Princes Park (stadium)

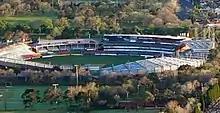
View from the air circa 2007

In January 2007, Graham Smorgon, then-president of the Carlton Football Club, announced a redevelopment proposal involving the demolition of most of the stands, returning much of the ground to parkland and the establishment of club training facilities and community centre. On 7 June 2007 it was announced that the stadium would receive a redevelopment to provide the Carlton with elite training and administration facilities. The proposed redevelopment incorporated a gymnasium, weights and stretch areas, a 4-lane, 25-metre indoor heated pool, medical offices and rehabilitation/treatment spaces, football administration offices, lecture theatre and meeting rooms and additional changing room facilities. The redevelopment of the $18 million training facility at Ikon Park was completed in 2010 on the collaboration of working closely with federal, state and local governments, along with the AFL, to deliver a world-class training and administration facility.